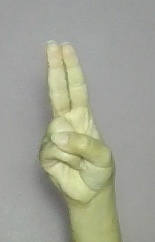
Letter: taa